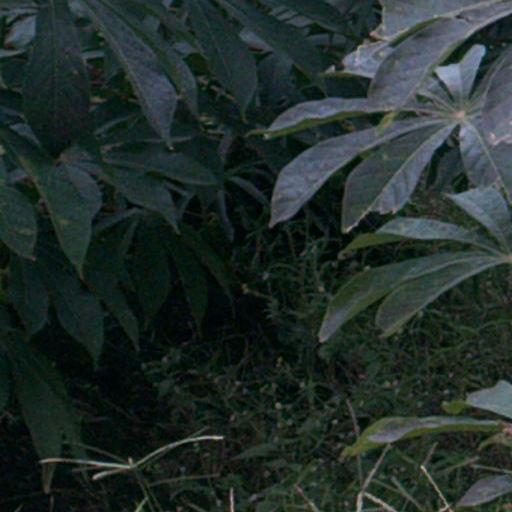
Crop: cassava